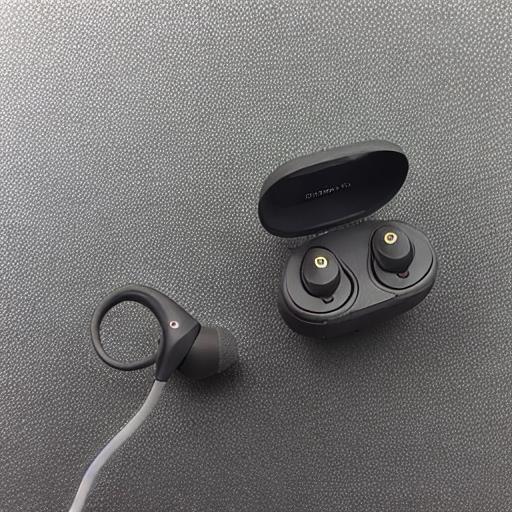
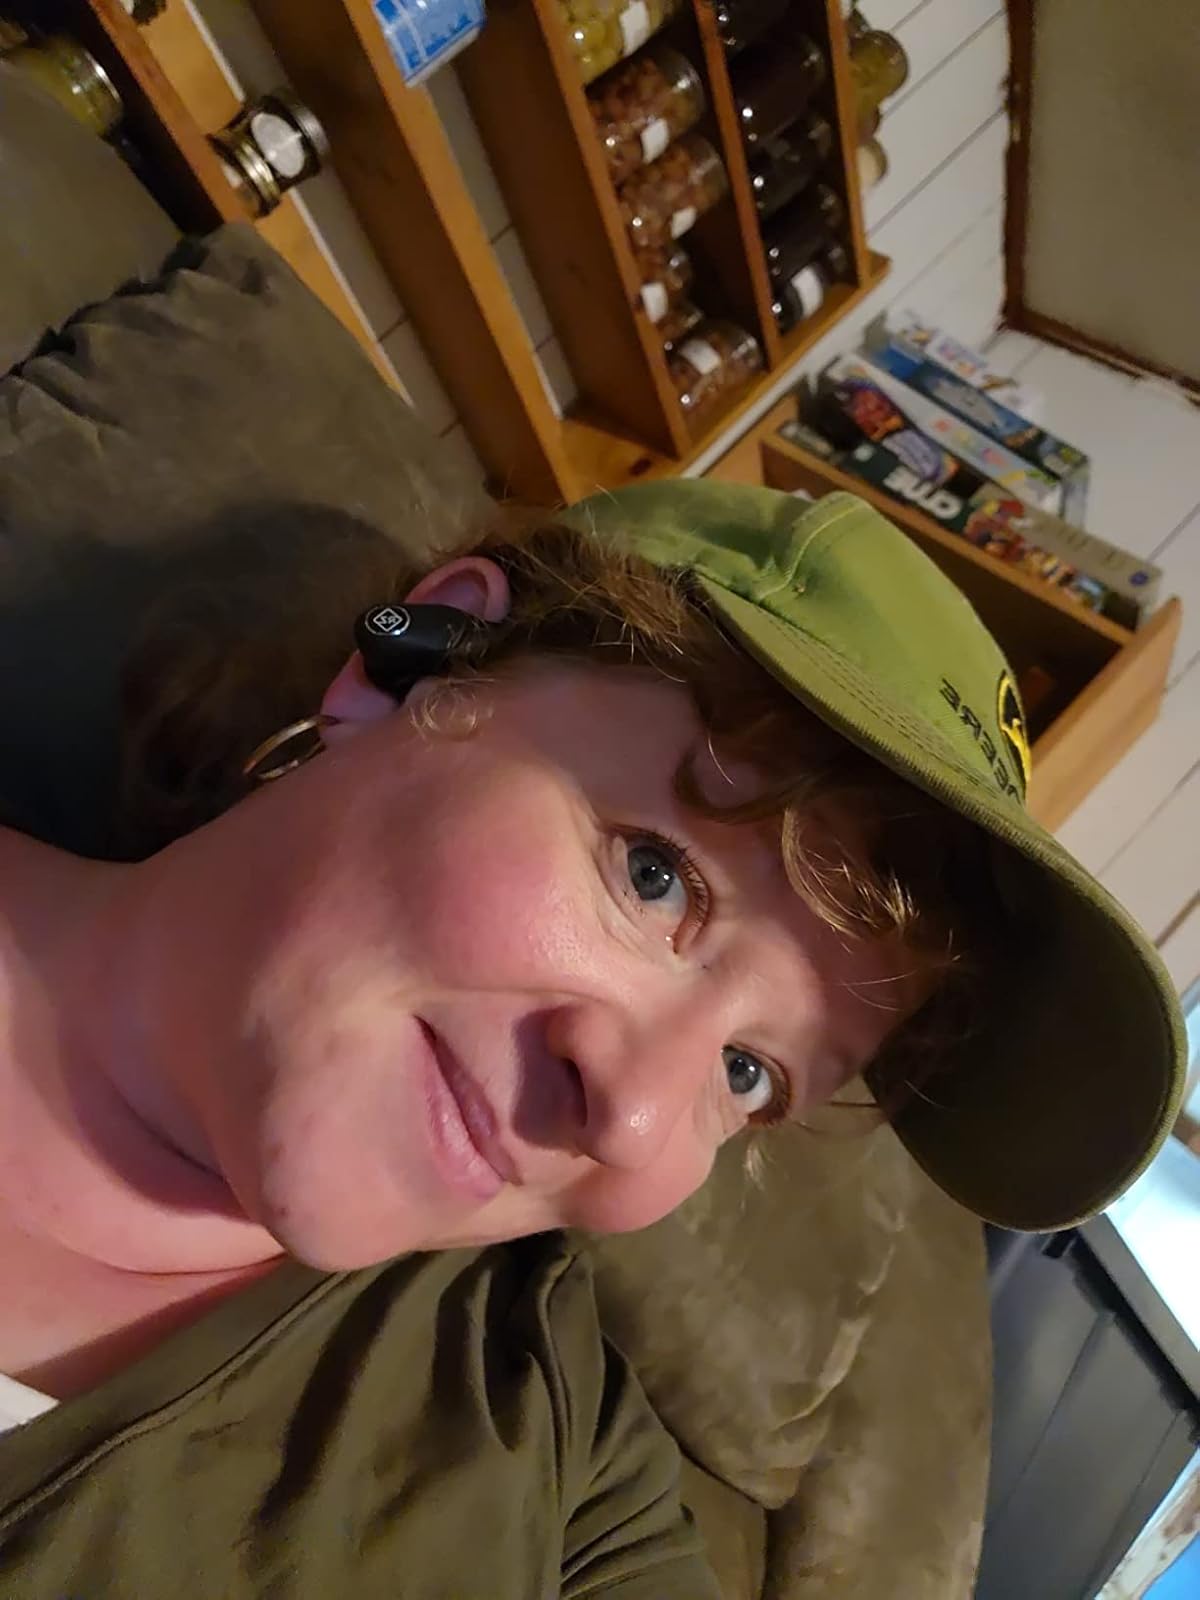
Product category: earbuds
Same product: no